Jack Murphy (baseball)

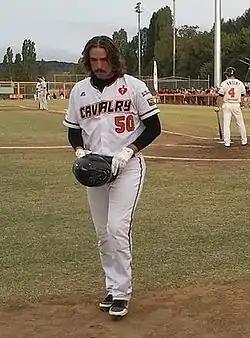
Murphy with the Canberra Cavalry

John Joseph "Jack" Murphy (born April 6, 1988) is an American former professional baseball catcher. He was drafted by the Toronto Blue Jays played in their minor league affiliate system from 2009 to 2015. Murphy has also played three seasons for the Canberra Cavalry of the Australian Baseball League, being named an All-Star in all 3 seasons. In 2013, the team won the Australian Championship and the 2013 Asia Series Championship, and in 2014, Murphy was named Canberra's most valuable player.